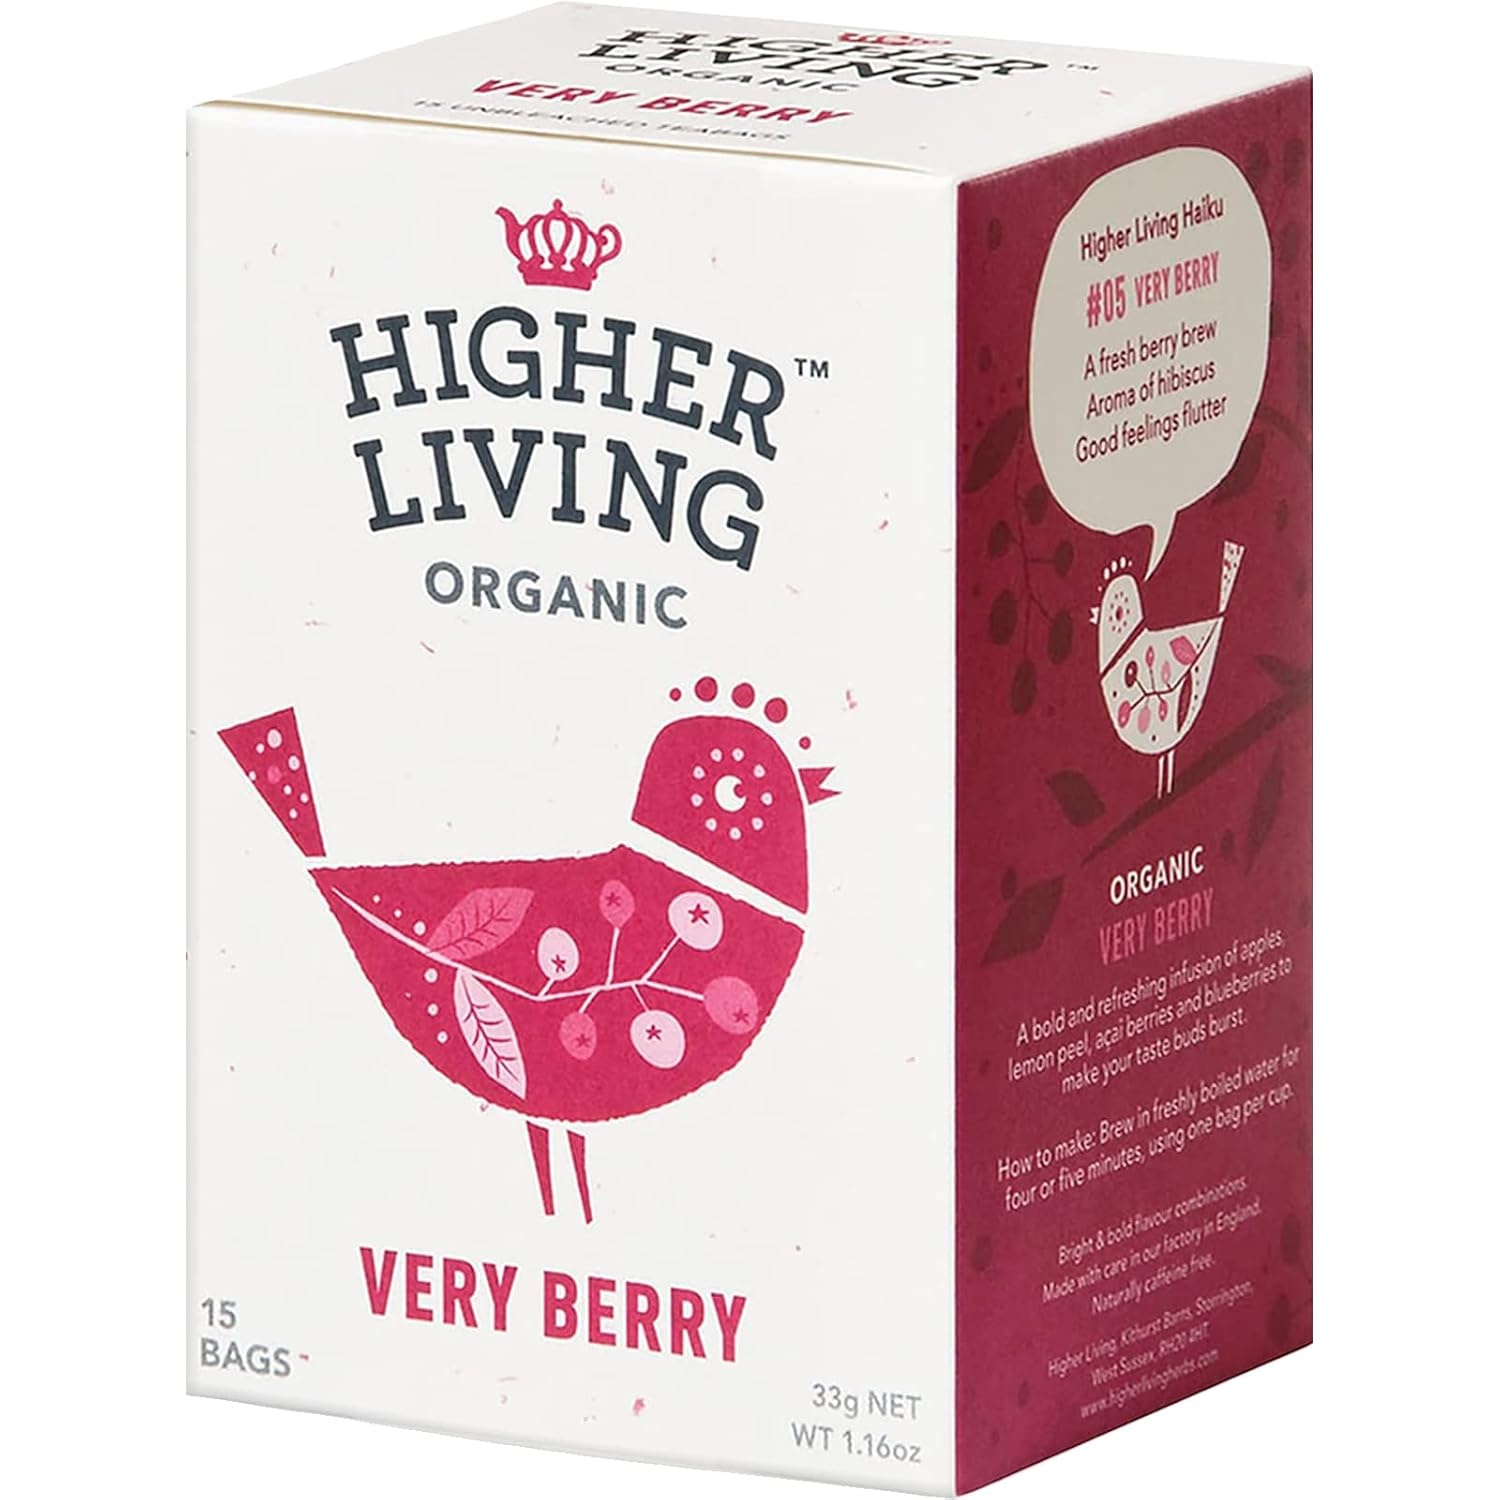
Higher Living Organic Tea Very Berry Tea Bags, 15pc
Brand: Higher Living
#05 Very Berry is a bold and refreshing tea infusion made with a vibrant blend of hibiscus, apple, lemon peel, acai berries, and blueberries. This fruity brew is perfect for a burst of flavor, with 15 unbleached teabags included. Enjoy a fresh and uplifting tea experience.
Category: Food, Beverages & Tobacco > Beverages > Tea & Infusions > Infusions